Acts of the Apostles

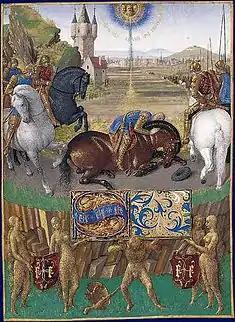
Paul's conversion, from "Livre d'Heures d'Étienne Chevalier" (c. 1450–1460), Jean Fouquet, in the Château de Chantilly

Acts is divided into 28 chapters. The work has two key structural principles. The first is the geographic movement from Jerusalem, centre of God's Covenantal people, the Jews, to Rome, centre of the Gentile world. This structure reaches back to the author's preceding work, the Gospel of Luke, and is signaled by parallel scenes such as Paul's utterance in Acts 19:21, which echoes Jesus's words in Luke 9:51: Paul has Rome as his destination, as Jesus had Jerusalem. The second key element is the roles of Peter and Paul, the first representing the Jewish Christian church, the second the mission to the Gentiles.